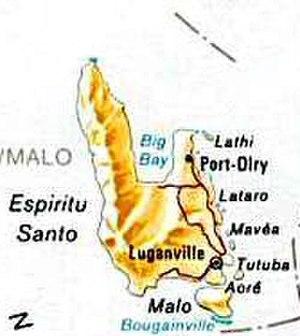
L'expédition Santo 2006 est une ambitieuse mission scientifique qui a été menée en 2006 à propos de la biodiversité de l'île d'Espiritu Santo dans la République du Vanuatu.
Espiritu Santo est une île volcanique de l’archipel du Vanuatu dans l'océan Pacifique Sud, la plus importante par sa taille et par sa diversité.